Georges Vésier

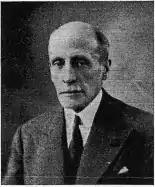

Georges Vésier (26 October 1858 – 6 November 1938) was a French engineer who for many years headed the Compagnie française des métaux, a major metallurgy company in France specializing in copper and aluminum products.